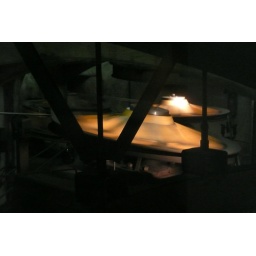
Cable Car Museum - Cable car wheels under the ground